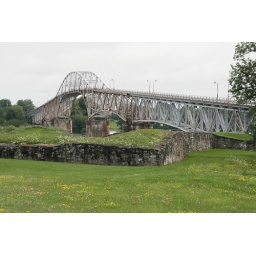
bridge over lake champlaign